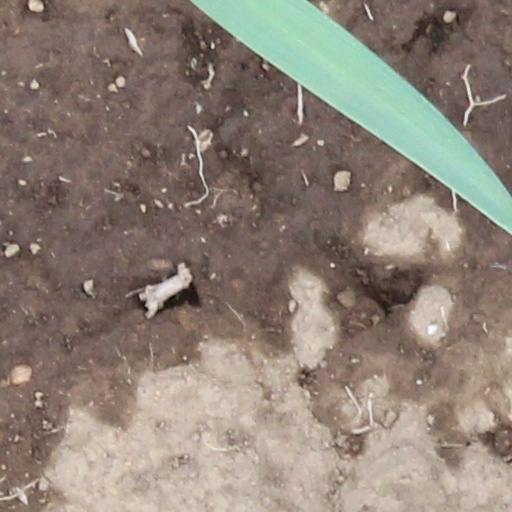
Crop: wheat